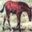
Label: horse